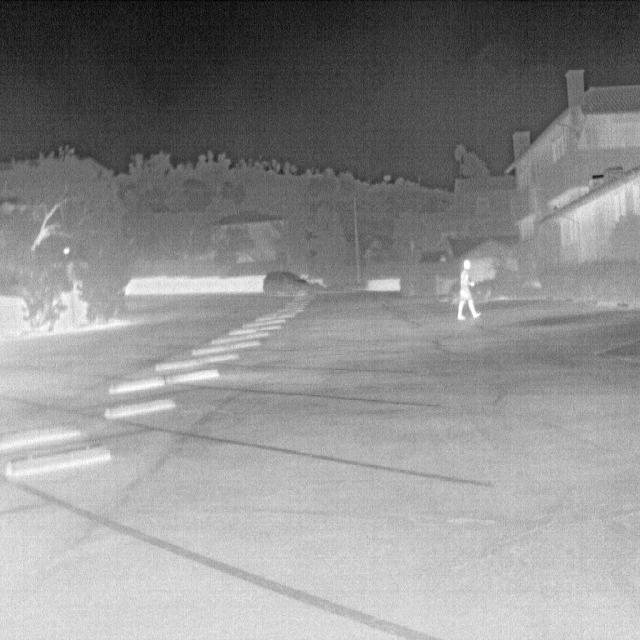
Detected objects:
label: person